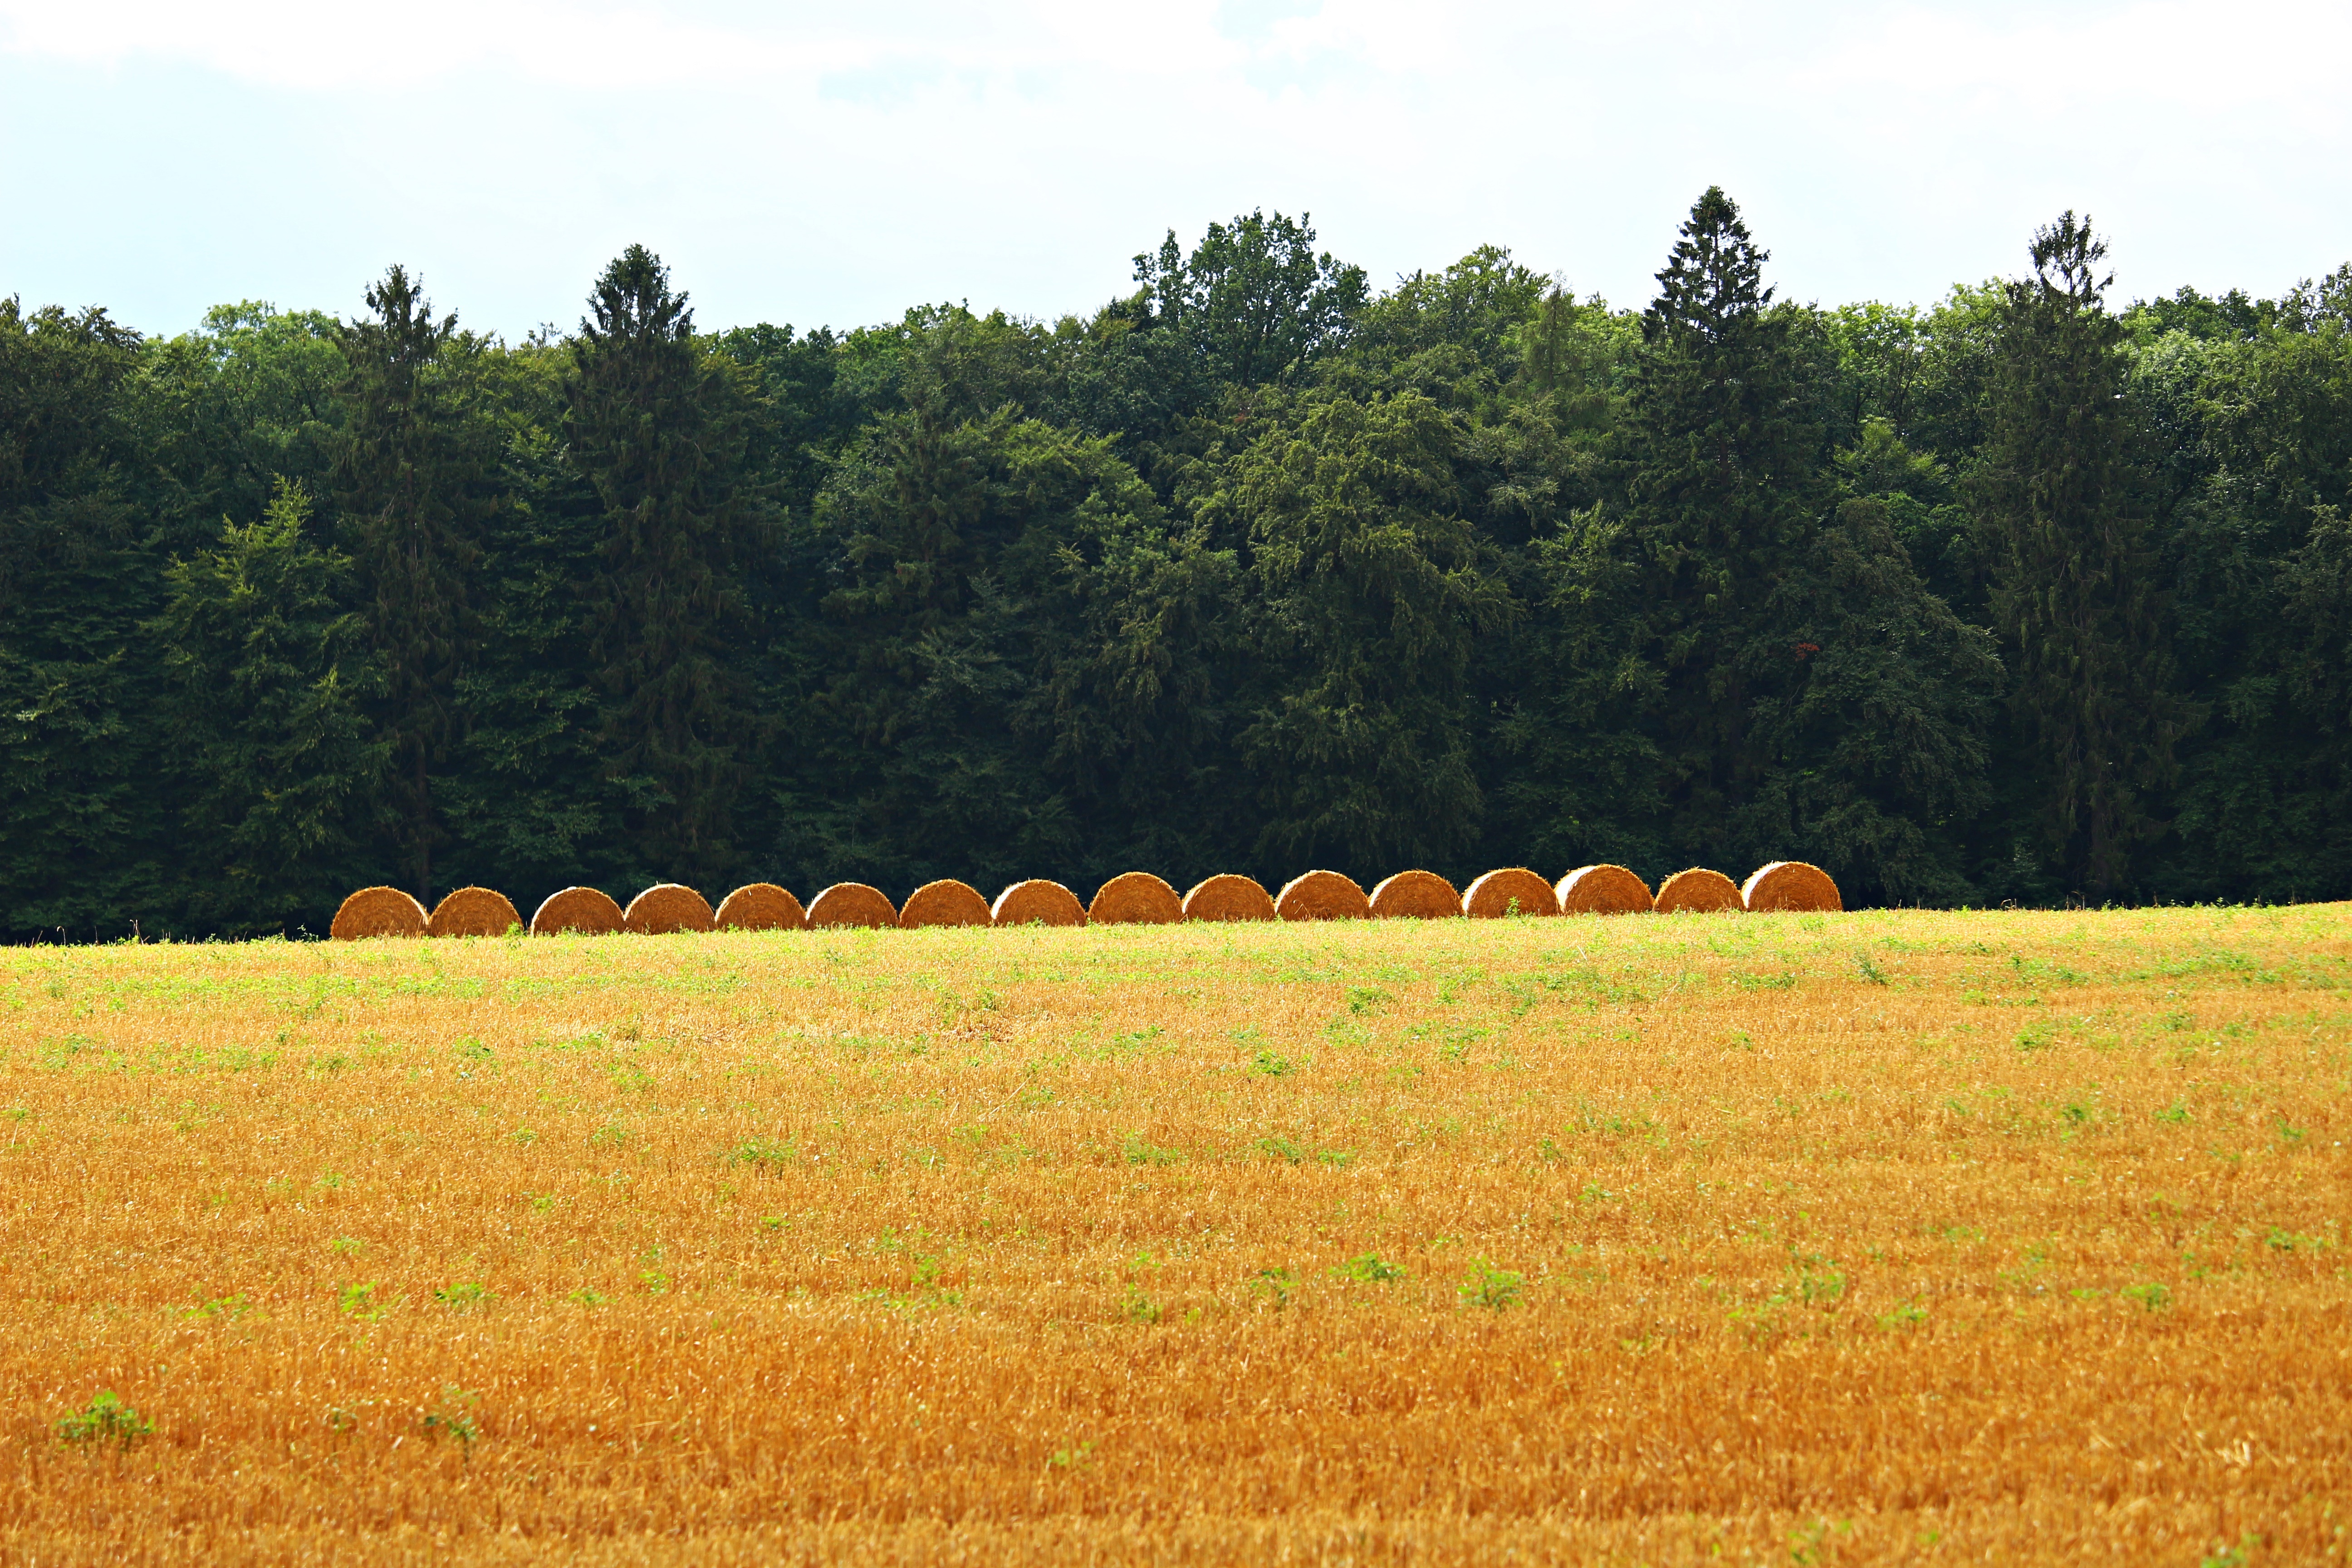
landscape, plant, field, farm, meadow, prairie, flower, summer, food, harvest, produce, crop, pasture, grazing, soil, agriculture, plain, stubble, grassland, straw, cornfield, cereals, ecosystem, harvested, round bales, straw bales, rural area, flowering plant, straw role, grass family, land plant